The Adventure of the Three Garridebs

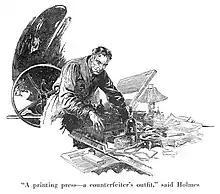
1924 illustration by John Richard Flanagan in "Collier's"

"The Adventure of the Three Garridebs" is one of the 56 Sherlock Holmes short stories written by British author Sir Arthur Conan Doyle. One of the 12 stories in the cycle collected as "The Case-Book of Sherlock Holmes" (1927), it was first published in "Collier's" in the United States on 25 October 1924, and in "The Strand Magazine" in the United Kingdom in January 1925.